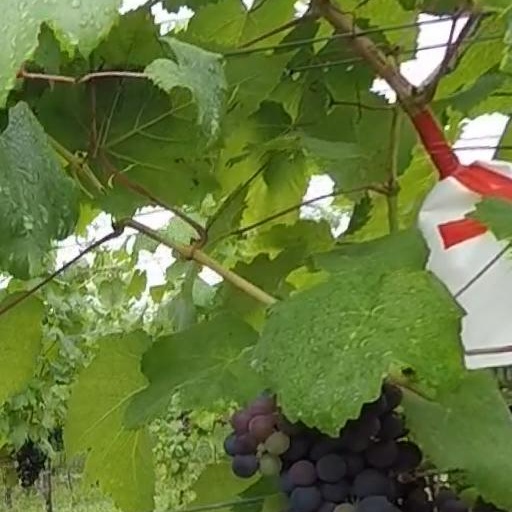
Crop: grape